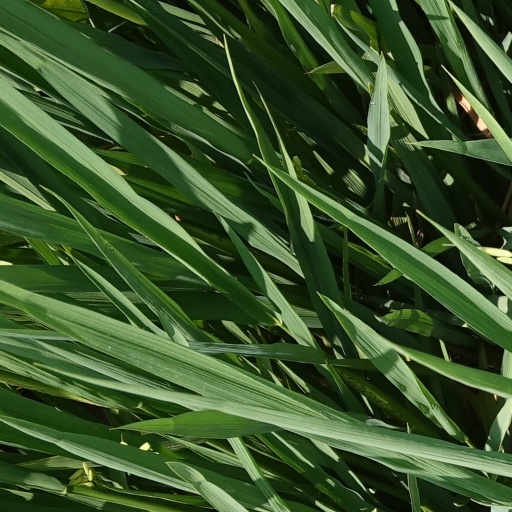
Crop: rice